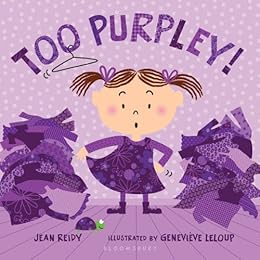
Too Purpley! (Too! Books)
Category: Buy a Kindle
About the Author JEAN REIDY writes from her home in Colorado, where she lives with her husband, Mike. She has four children and hordes of nieces and nephews who provide her endless inspiration. She is also the author of Too Pickley! GENEVIèVE LELOUP studied graphic arts, animation, and printing in Belgium, where she was born. Her whimsical illustrations have highlighted editorial articles, paper products, ads, children's furniture, textiles (including lots of children's clothes) and the picture book Too Pickley! From School Library Journal PreSchool-Grade 2—A girl dressing for the day has a hard time deciding what she will wear. Her choices are shown in bright illustrations that include her similarly attired pet turtle. The clothes are "too purpley…too itchy…too feathery," etc. Some of her outfits are shown on spreads: "too stripey" has stripes everywhere, including across the letters and on the turtle, which is trying to creep off the page. In "too matchy," her dress is exactly like the slipcover on a chair. This little fashionista is not a princess or a Fancy Nancy, so her eventual choice is an outfit that is "comfy." This fun book has lots of descriptive words that tickle the ear, great colors and patterns, and a charming protagonist.— Elaine Lesh Morgan, Multnomah County Library, Portland, OR Copyright © Reed Business Information, a division of Reed Elsevier Inc. All rights reserved. From Booklist Author Reidy’s first picture book features an insistent young girl (and future fashionista) who finds fault with every outfit she is offered. Her complaints range from “too purpley” to “too feathery” to “too polka-dotty” and everything in between. Leloup, also in her picture-book debut, manages to follow Reidy’s imaginative, rhyming text, illustrating such challenges as “too matchy” (a dress with the same pattern as the wallpaper, carpeting, and chair) and “too baggy” (a jumper that looks as if it were created from a brown paper bag, including pinked edges). Luckily for everyone, she manages to find something (“So comfy! Just right”) in time to catch the school bus. Children and parents are sure to identify with this girl’s sartorial issues, and Leloup’s whimsical watercolors highlight the absurdity of her choices. Pair this with Margaret Chodos-Irvine’s Ella Sarah Gets Dressed (2003) for an apparel-themed story hour. A companion volume, Too Pickley!, is in the works. Preschool-Kindergarten. --Kay Weisman
Features: Too purpley, too tickly, too puckery, too prickly! | What's a toddler to do with a closet full of clothes and nothing to wear? Try on everything, of course! Playful rhyming text and textile-driven art leap off the page in this board book edition, tailor-made for little hands.